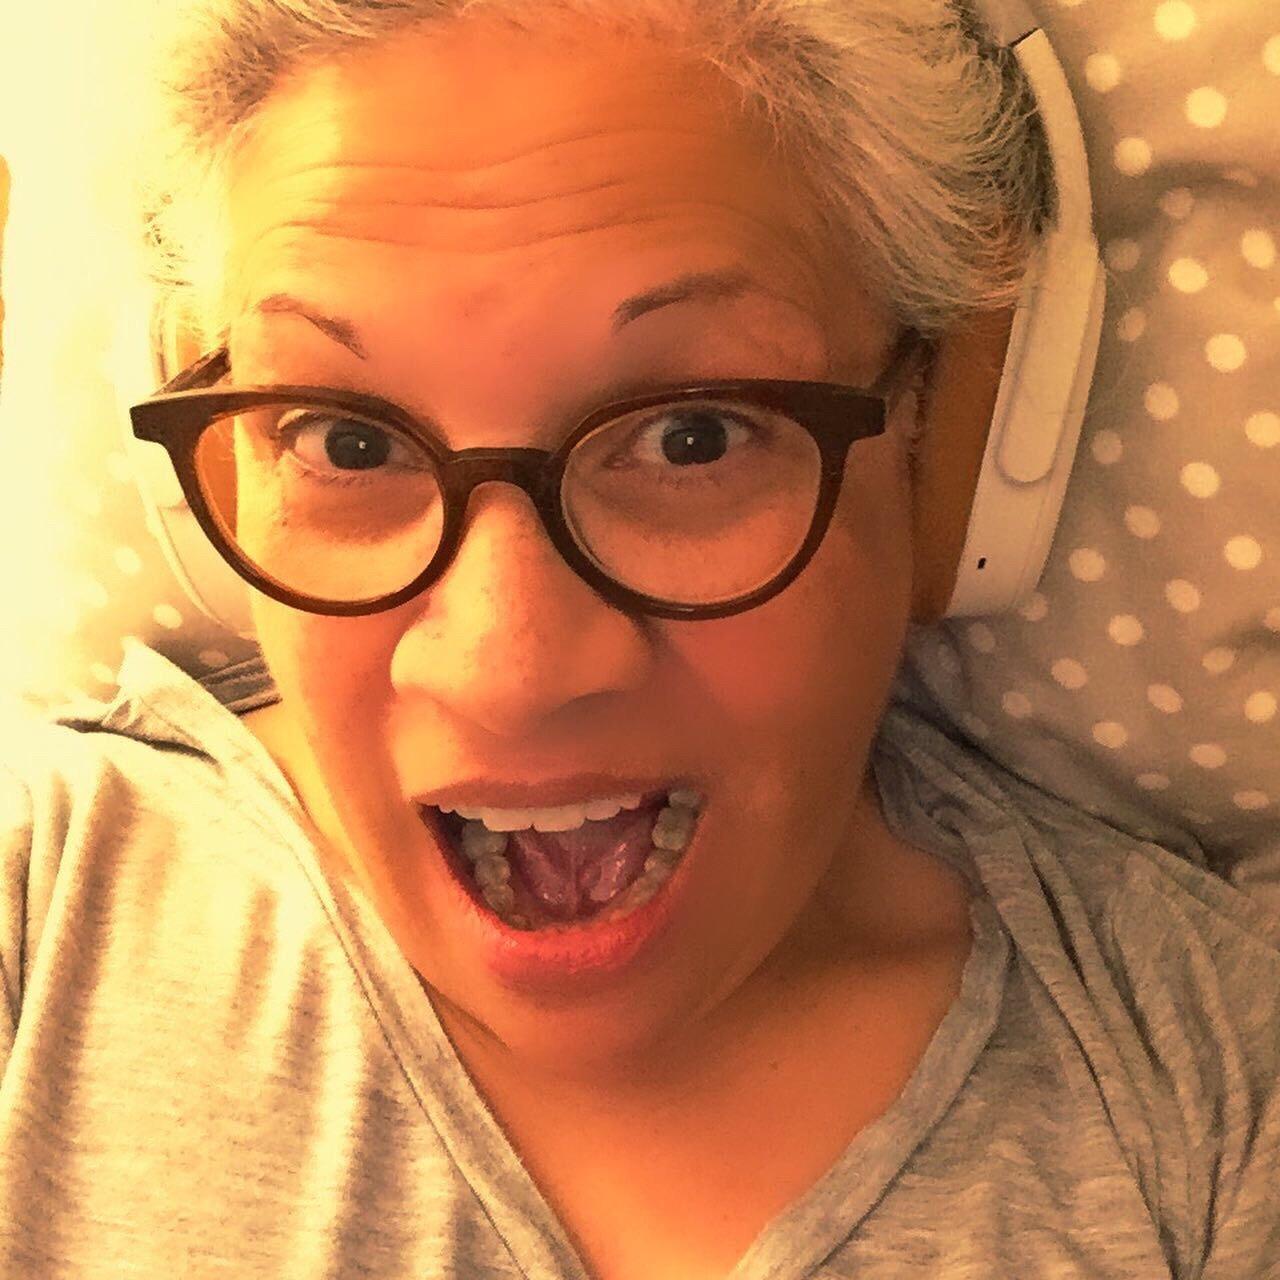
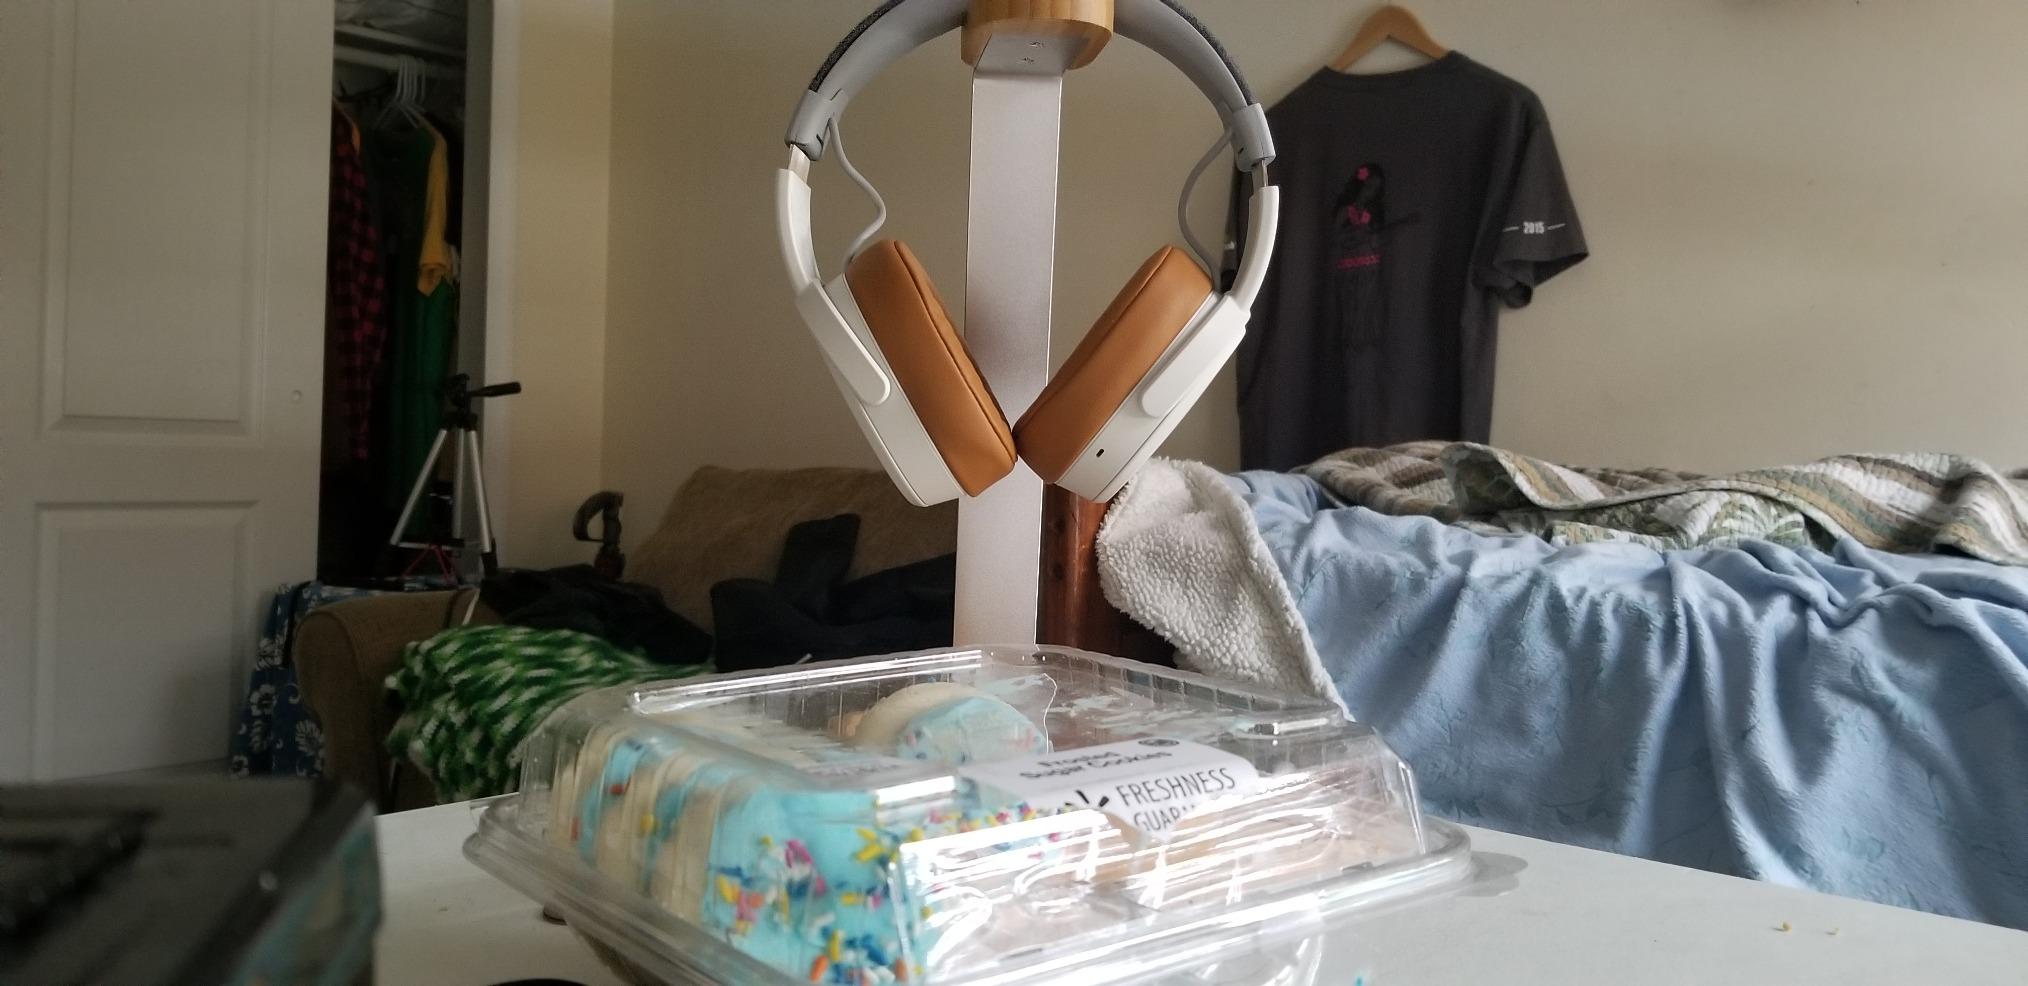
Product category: headphones
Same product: yes